Baron Burton

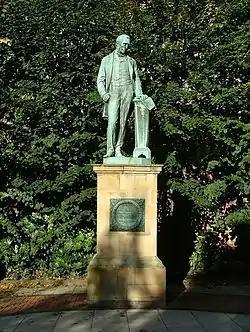
Statue of Michael Thomas Bass

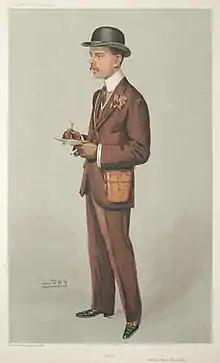
Bass caricatured by Spy for Vanity Fair, 1905

Baron Burton, of Burton-on-Trent and of Rangemore in the County of Stafford, is a title in the Peerage of the United Kingdom. It was created in 1897 for the prominent brewer, philanthropist and Liberal politician Michael Bass, 1st Baron Burton. He had already been created a baronet in 1882 and Baron Burton in 1886. However, the three titles had different remainders. The Bass family descended from William Bass, who founded the brewery business of Bass & Co in Burton upon Trent in 1777. His grandson Michael Thomas Bass transformed the company into one of the largest breweries in the United Kingdom. He also represented Derby in Parliament as a Liberal for thirty-five years and was a great benefactor to the town of Burton. However, Bass declined every honour offered to him, including a baronetcy and a peerage.